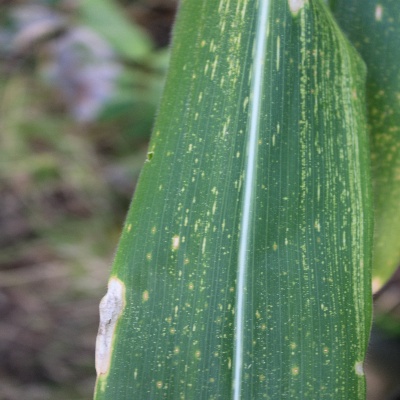
Crop: Maize
Condition: streak virus